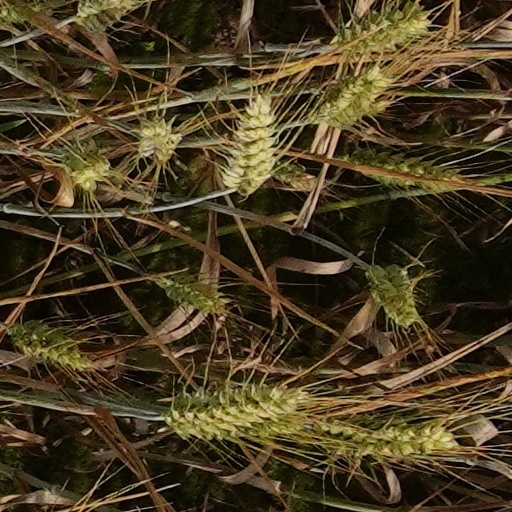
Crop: wheat